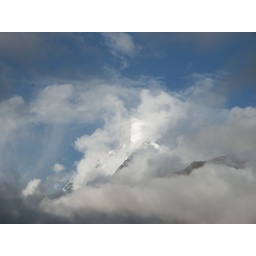
The mountain in a cloud 1